Magnet motor

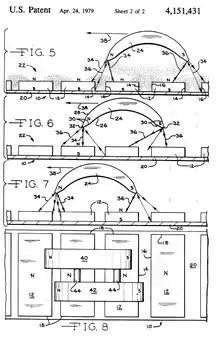
Patent sketch of Howard Johnson's magnet motor

Since the middle of the 20th century, a number of inventors claimed to have constructed various magnet motors. In 1954, German mechanical engineer Friedrich Lüling claimed to have realized a motor which could run with its permanent magnets for 10 to 20 years without interruption. On 8 February 1966, the UFA-Wochenschau reported on the invention. American engineer Howard Johnson filed the on a "permanent magnet motor" in 1973, which was granted in 1979. A prototype of his motor was presented in 1980 in the popular scientific "Science & Mechanics Magazine". Further magnet motors were designed by the Japanese entertainer Kohei Minato, who applied for patents in 1988, 1997 and 2005.